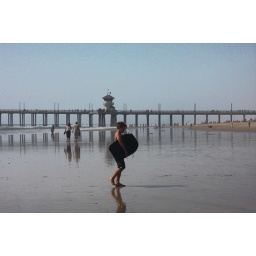
There are long long way from ocean to beach.He was walking by himself.It was September lsat.(I couldn't swim because ocean was so cold!!!)